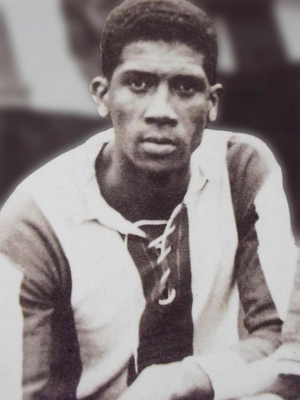
Carlos Alejandro Villanueva Martínez, plus connu sous le nom d'Alejandro Villanueva, est un joueur de football péruvien. Surnommé Manguera, il était réputé pour sa technique et son sens du but.